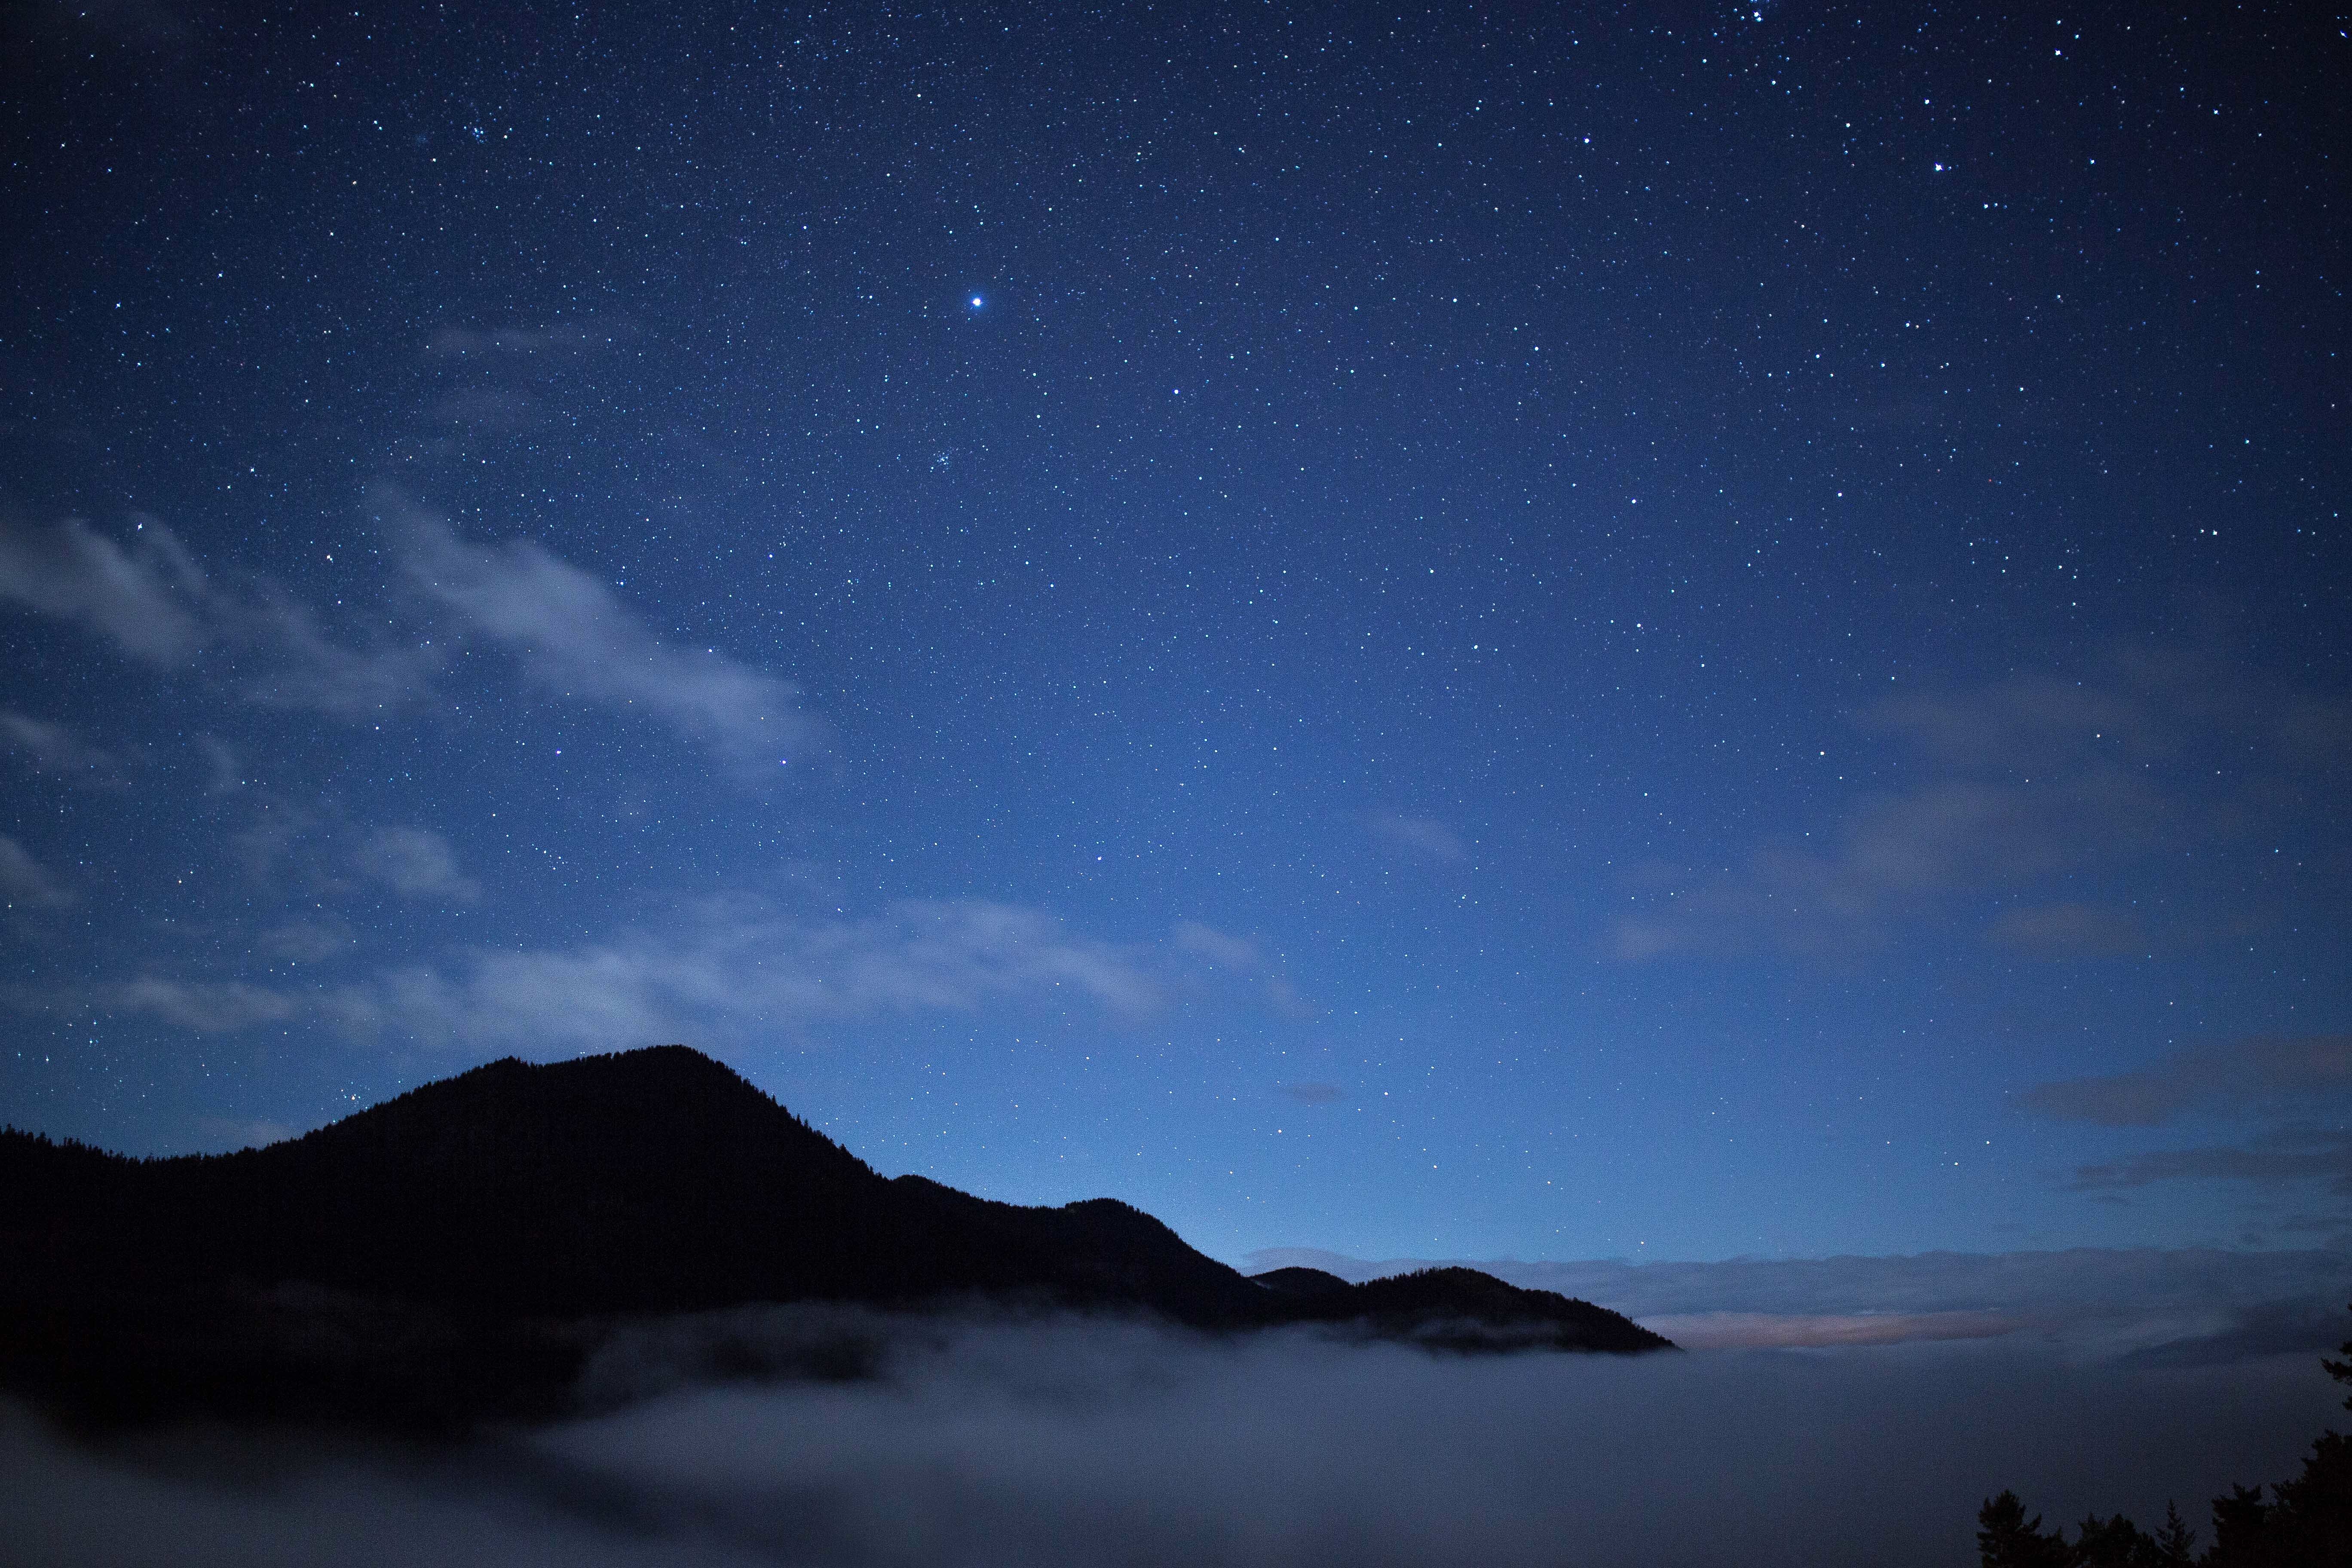
horizon, silhouette, mountain, light, cloud, sky, night, star, dawn, atmosphere, dusk, darkness, night sky, moon, aurora, moonlight, astronomy, astronomical object, atmospheric phenomenon, atmosphere of earth